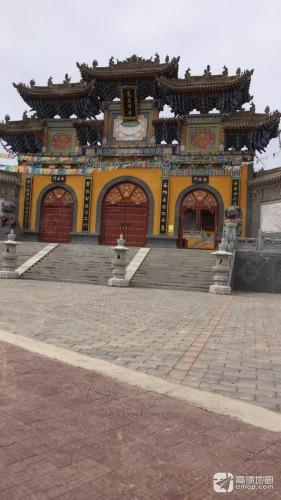
地标名称：莲花禅寺
所在城市：白银市·白银区